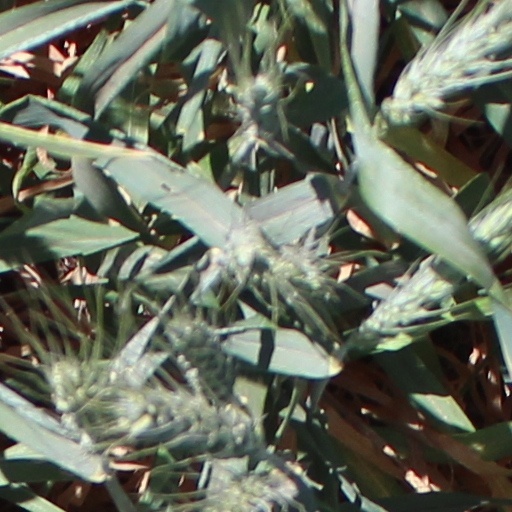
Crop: wheat